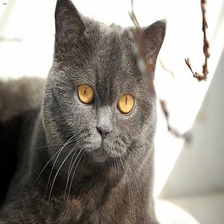
Species: cat
Breed: British Shorthair